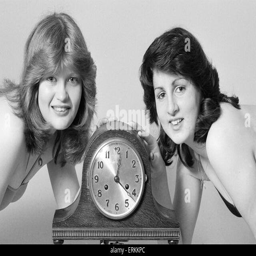
model reminding people to put their clocks forward at the start .